Pervez Musharraf

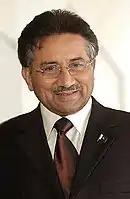
Musharraf in 2004

Pervez Musharraf (11 August 1943 – 5 February 2023) was a Pakistani military dictator who served as the tenth president of Pakistan from 2001 to 2008. He overthrew Nawaz Sharif's government in the 1999 coup d'état and proclaimed himself the chief executive of Pakistan, under martial law.